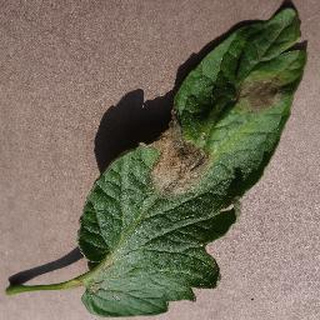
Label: tomato_late_blight